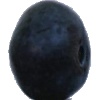
Label: blueberry